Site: brandenburg
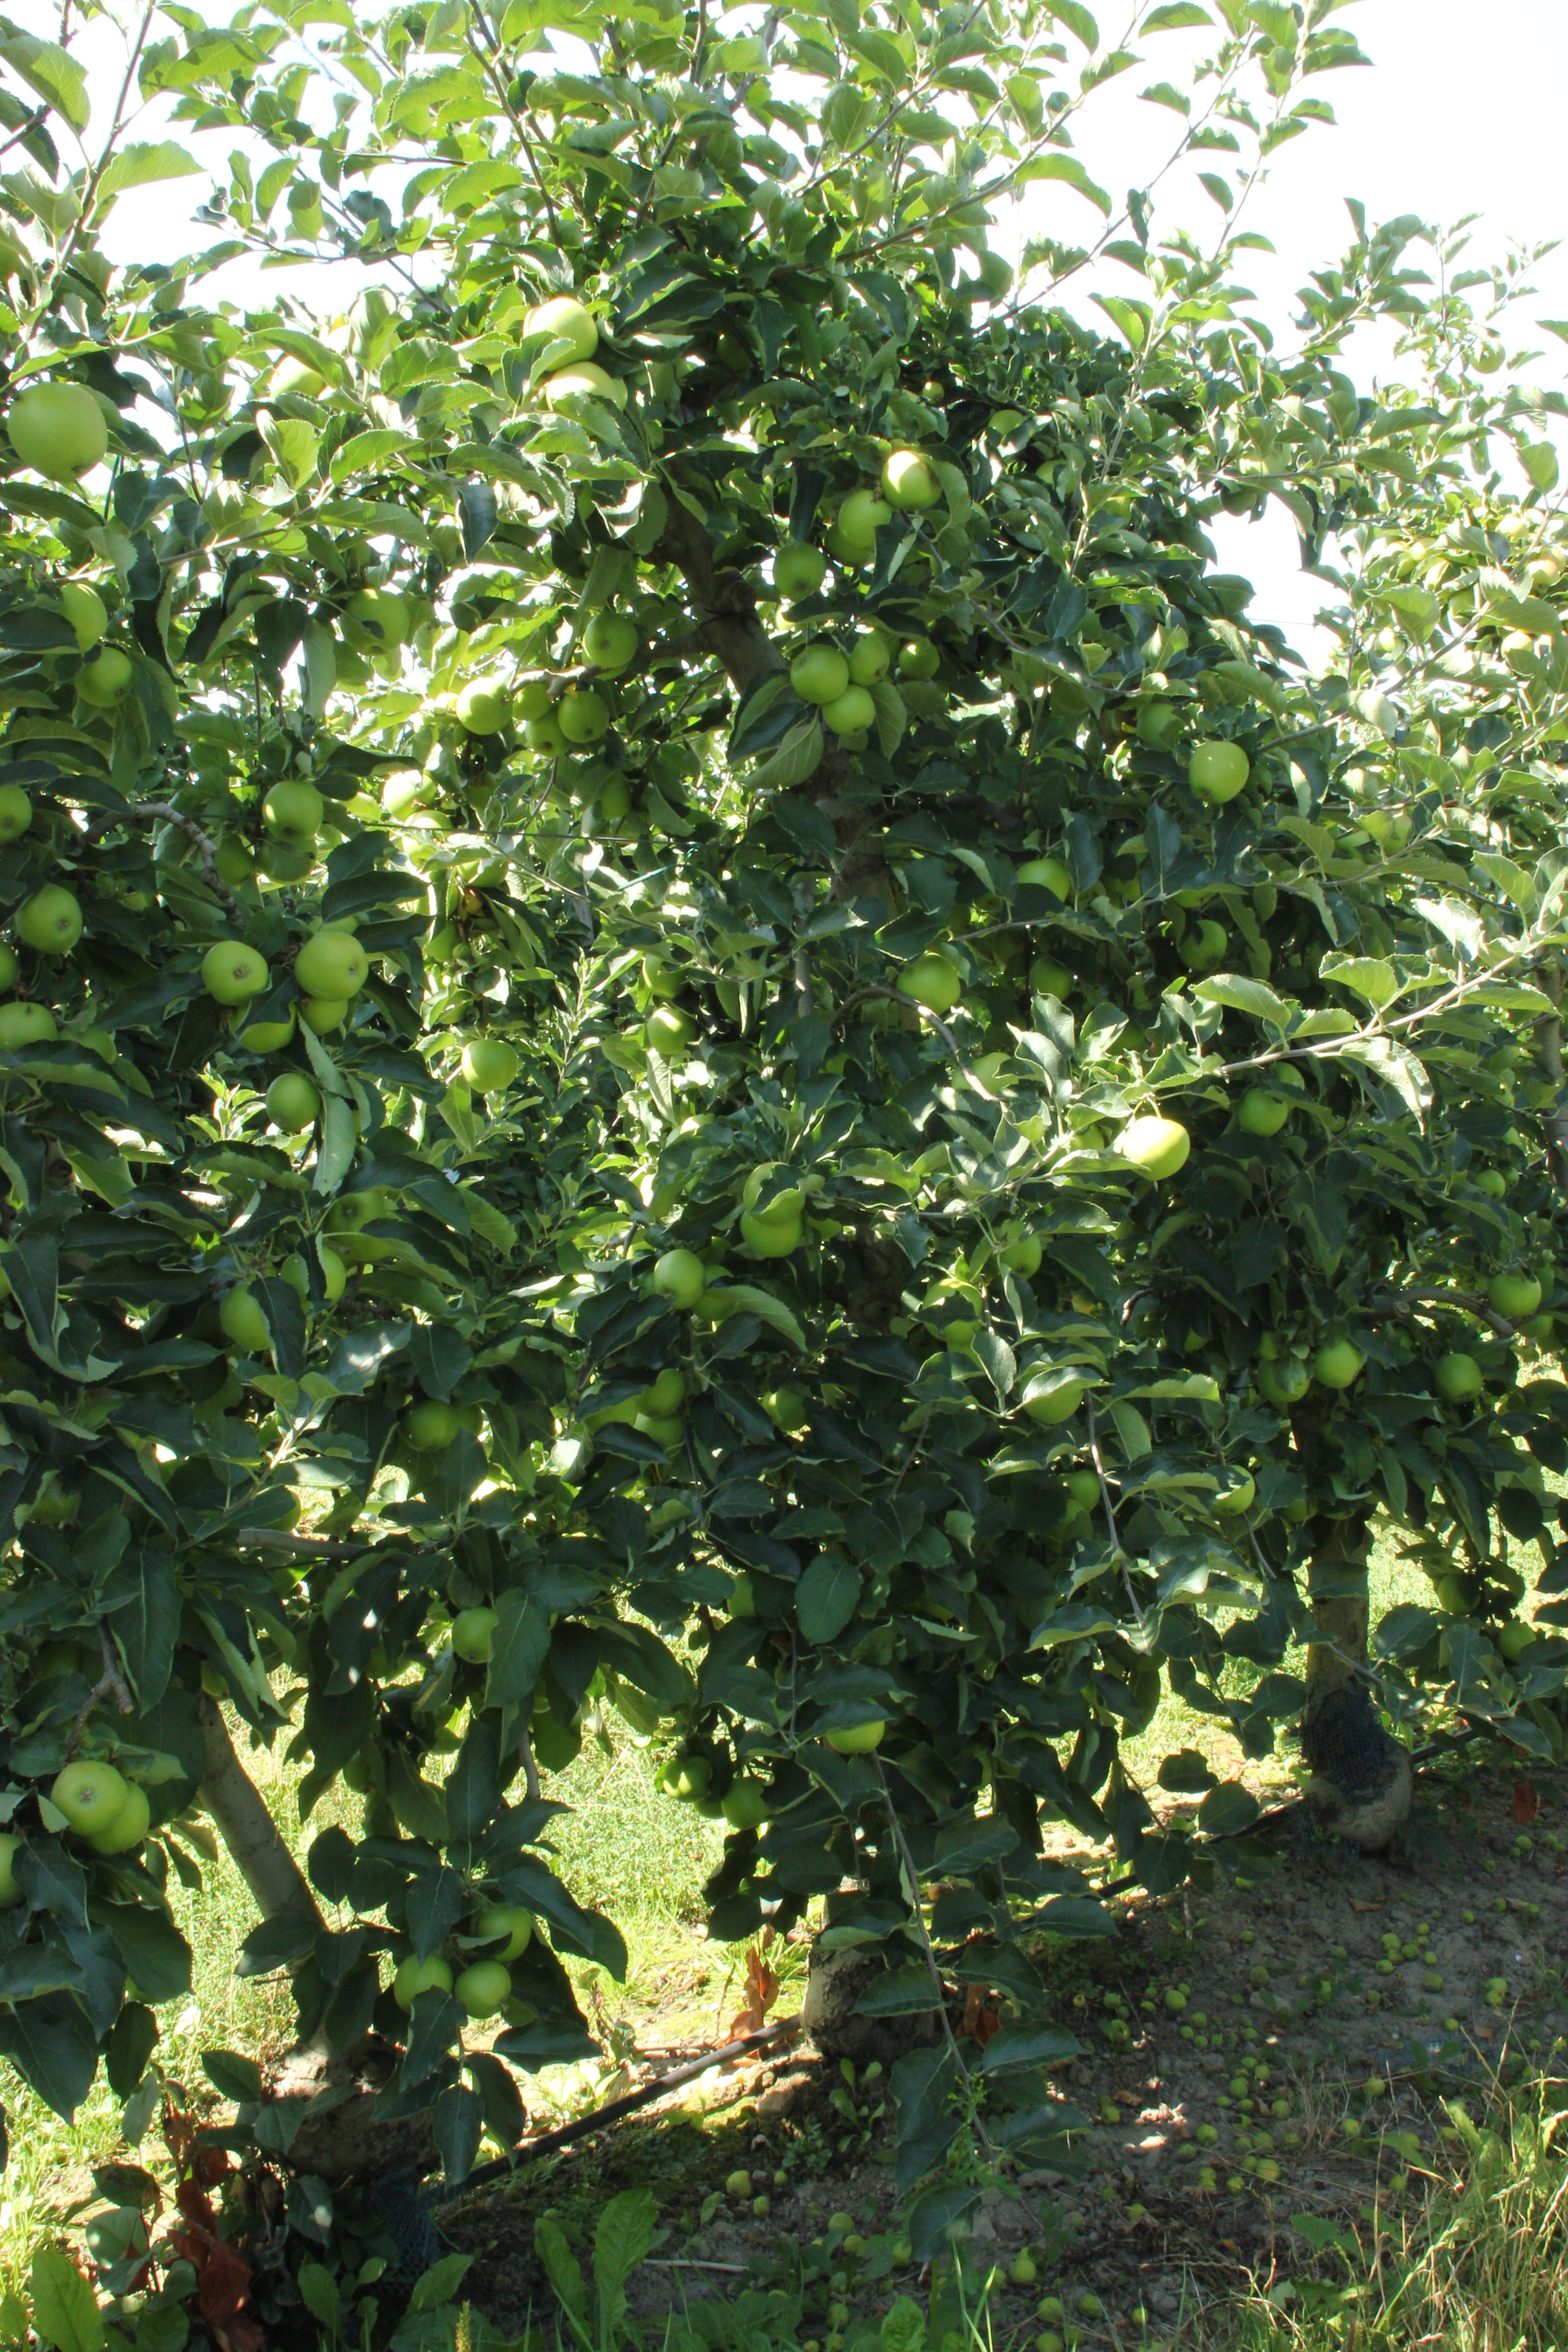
Growth stage (BBCH 77): Development of fruit